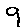
Label: 9